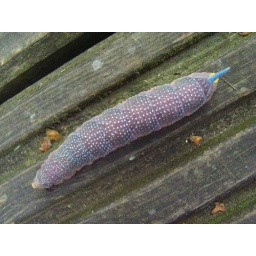
Mimas tiliae (larva)Found in the grass under a birch tree in the garden.About 7cm long, 1cm fatAugust 2009